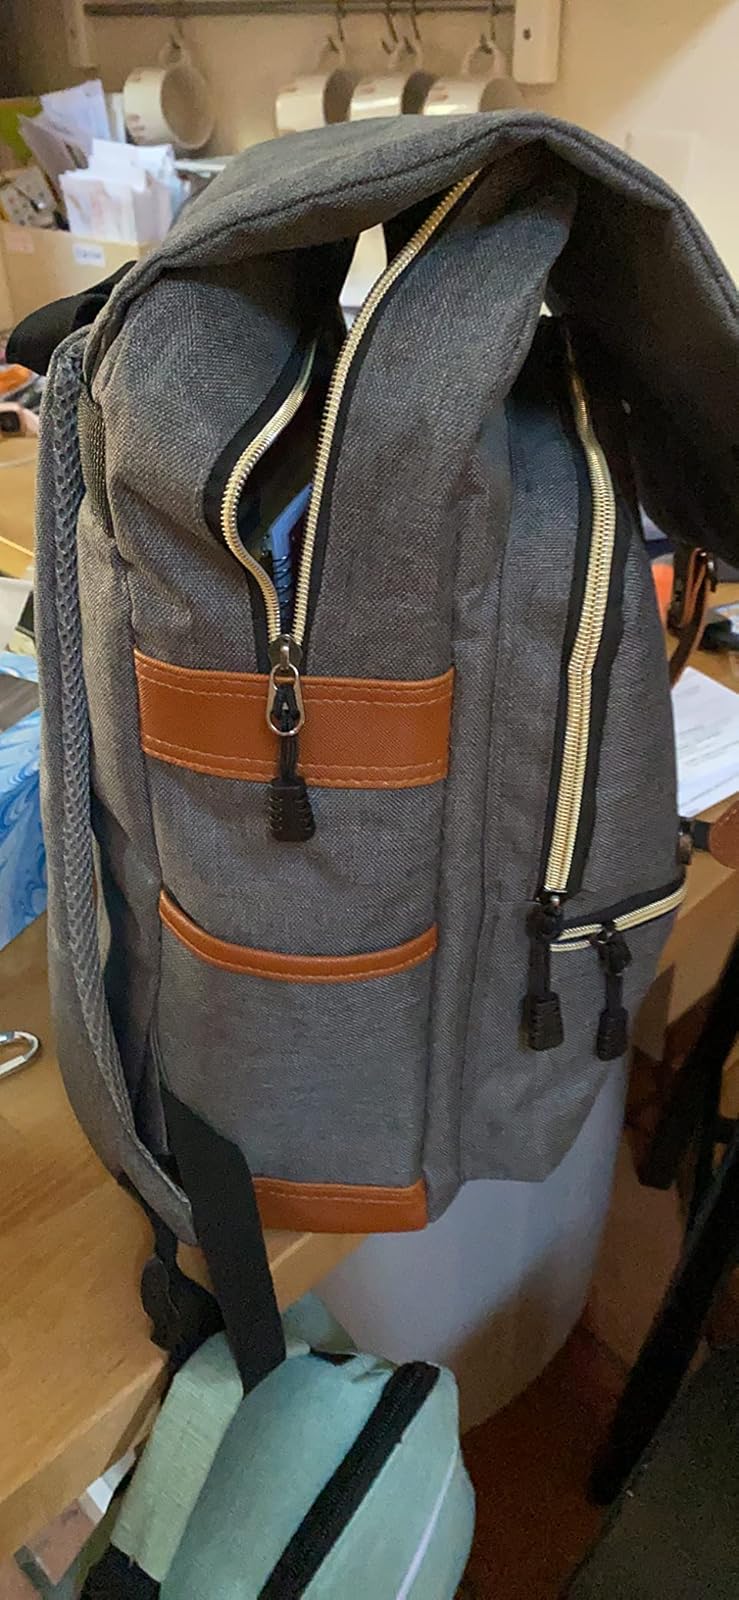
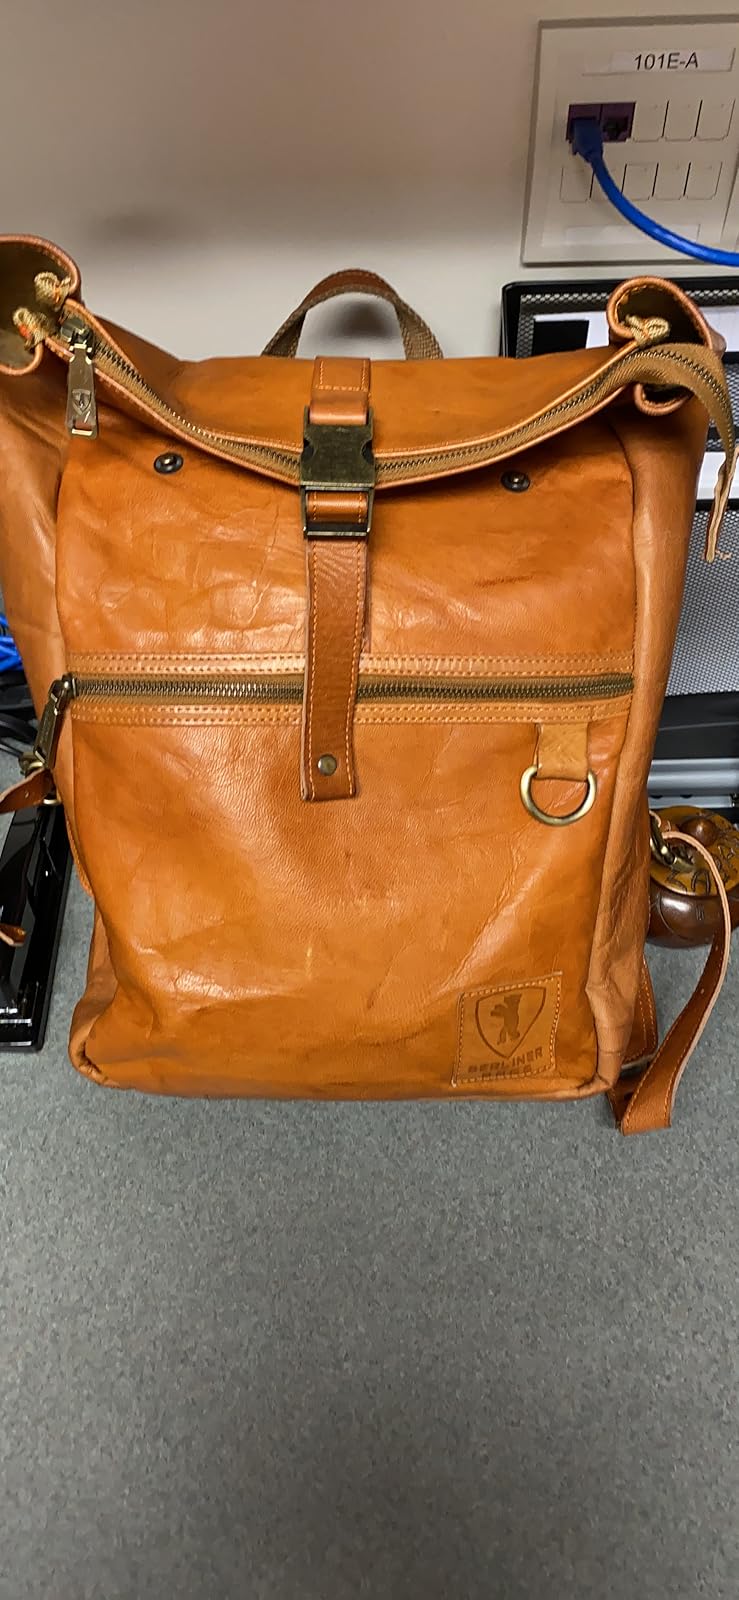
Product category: bag
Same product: no